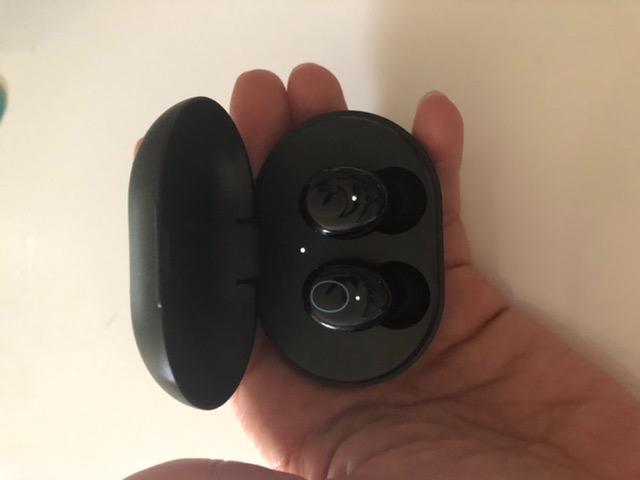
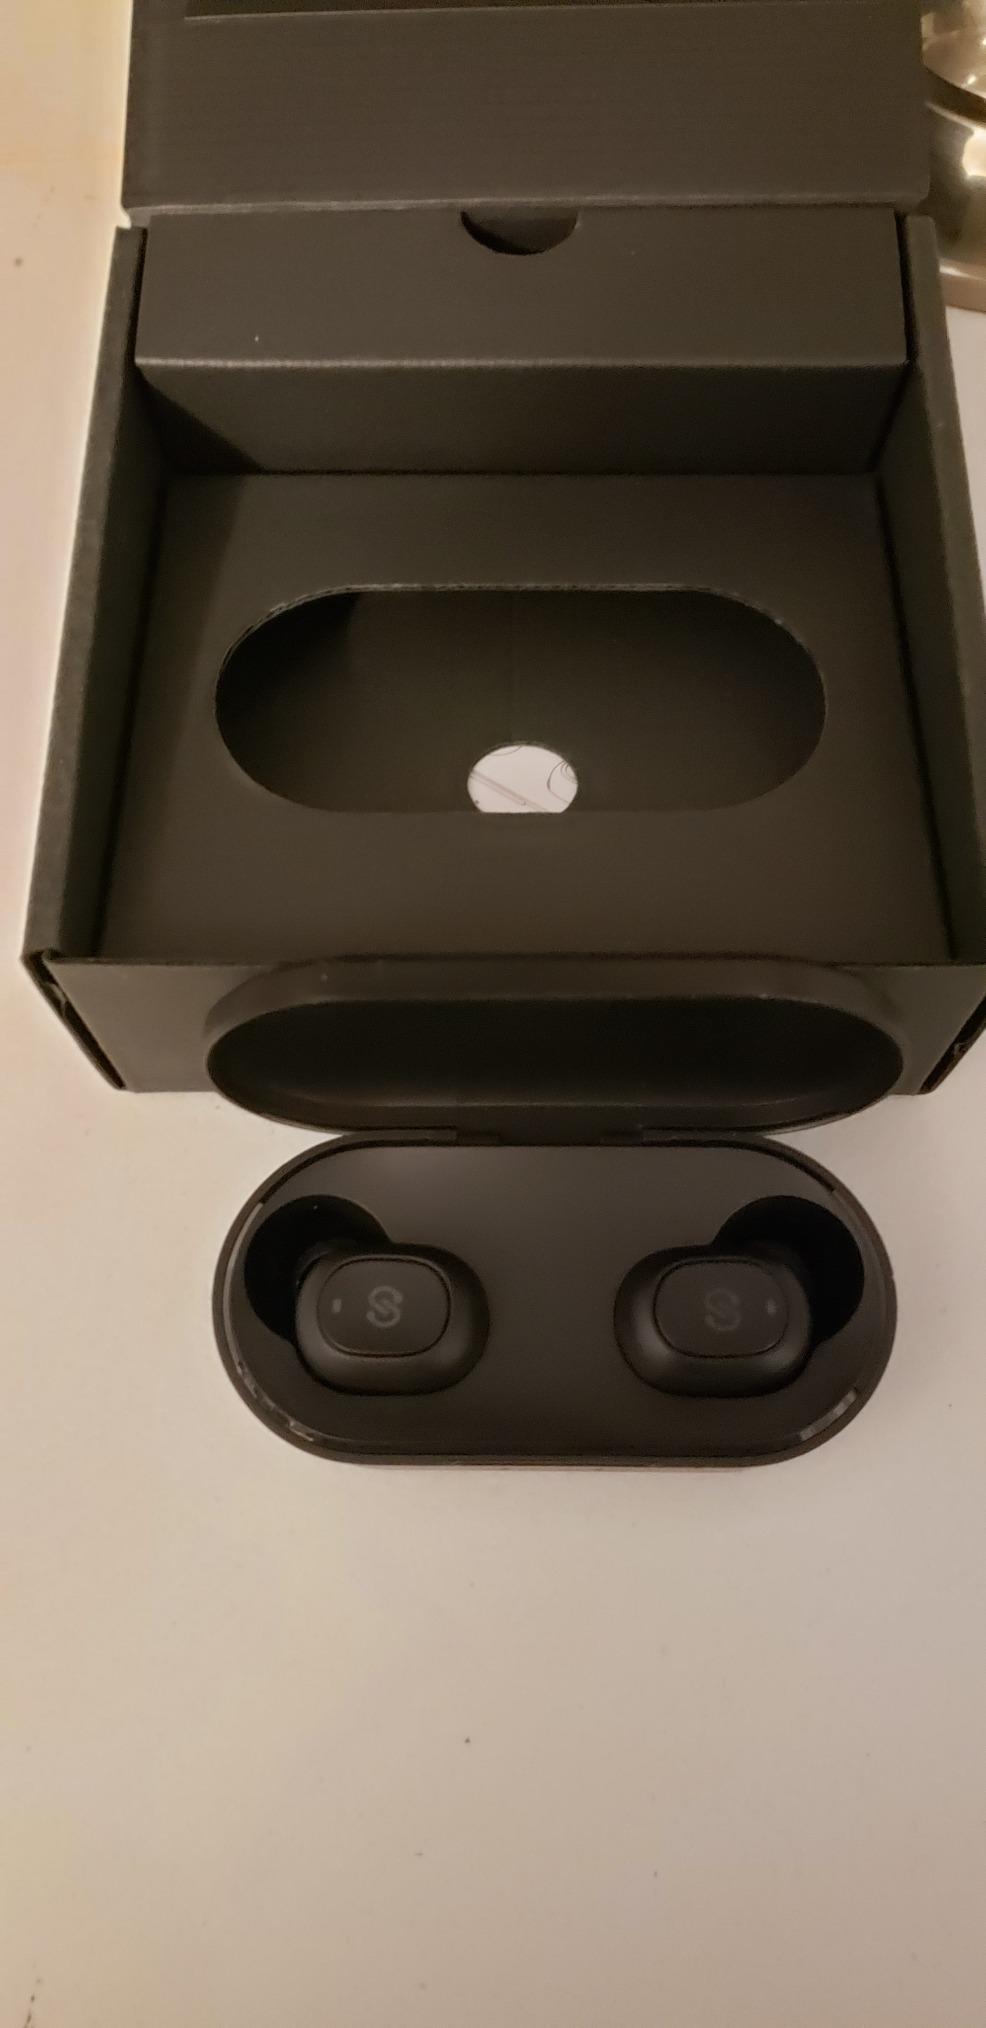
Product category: earbuds
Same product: no